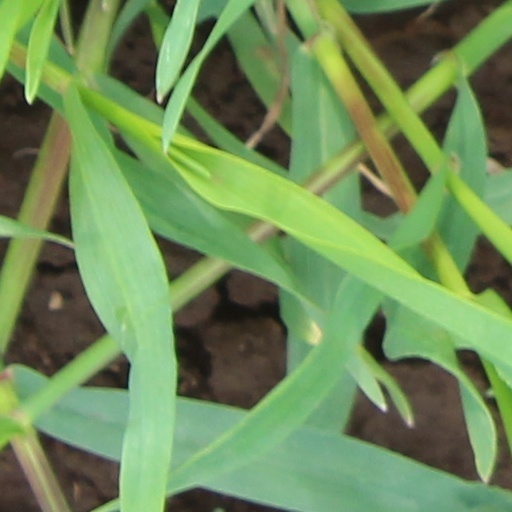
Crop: wheat